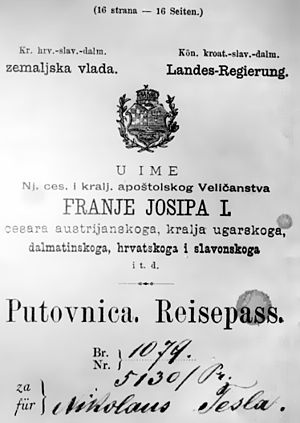
Nikola Tesla / Gallery
Nikola Tesla var en serbisk-amerikansk fysiker, opfinder og elektroingeniør. Tesla er anerkendt som en af de mest betydningsfulde videnskabsmænd i 1800-tallet og det tidlige 1900-tal. Hans patenter og teoretiske arbejder danner basis for moderne AC-systemer. Nikola Tesla opfandt vekselstrømsmotoren, som var grundlaget for udbredelse af vekselstrøm til almindelige forbrugere.